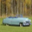
Label: automobile